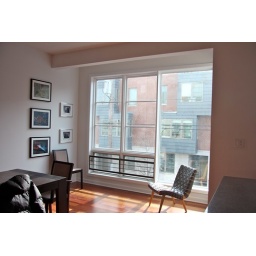
windows in kitchen